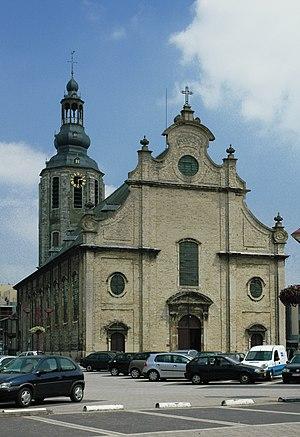
Cette page regroupe l'ensemble des monuments classés de la ville belge de Zele.